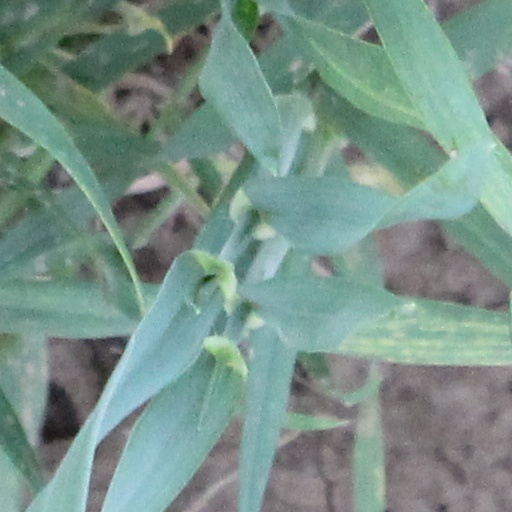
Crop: wheat